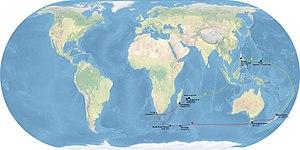
Trajet des navires Mascarin et du Marquis-de-Castries entre 1771 et 1773. Le Mascarin est mené par Marion-Dufresne jusqu'à son assassinat en Baie des îles le 12 juin 1772, puis par Julien Crozet. Le Marquis-de-Castries est commandé par Duclesmeur. Les deux navires naviguent groupés du départ jusqu'à Manille, où ils se séparent, la date de retour indiquée est celle du dernier bateau arrivé, le Mascarin.
Marc Joseph Marion du Fresne, dit Marion-Dufresne, baptisé le 22 mai 1724 à Saint-Malo et mort le 12 juin 1772 à la baie des Îles, en Nouvelle-Zélande, est un navigateur et explorateur français du XVIIIᵉ siècle. Il est notamment le découvreur en 1772 de l'île Marion, de l'île du Prince-Édouard et des îles Crozet.
Julien Marie Crozet, né le 26 novembre 1728 à Port-Louis, au lieu-dit La Croizetière et mort le 24 septembre 1782 à Paris, est un officier de marine français du XVIIIᵉ siècle.